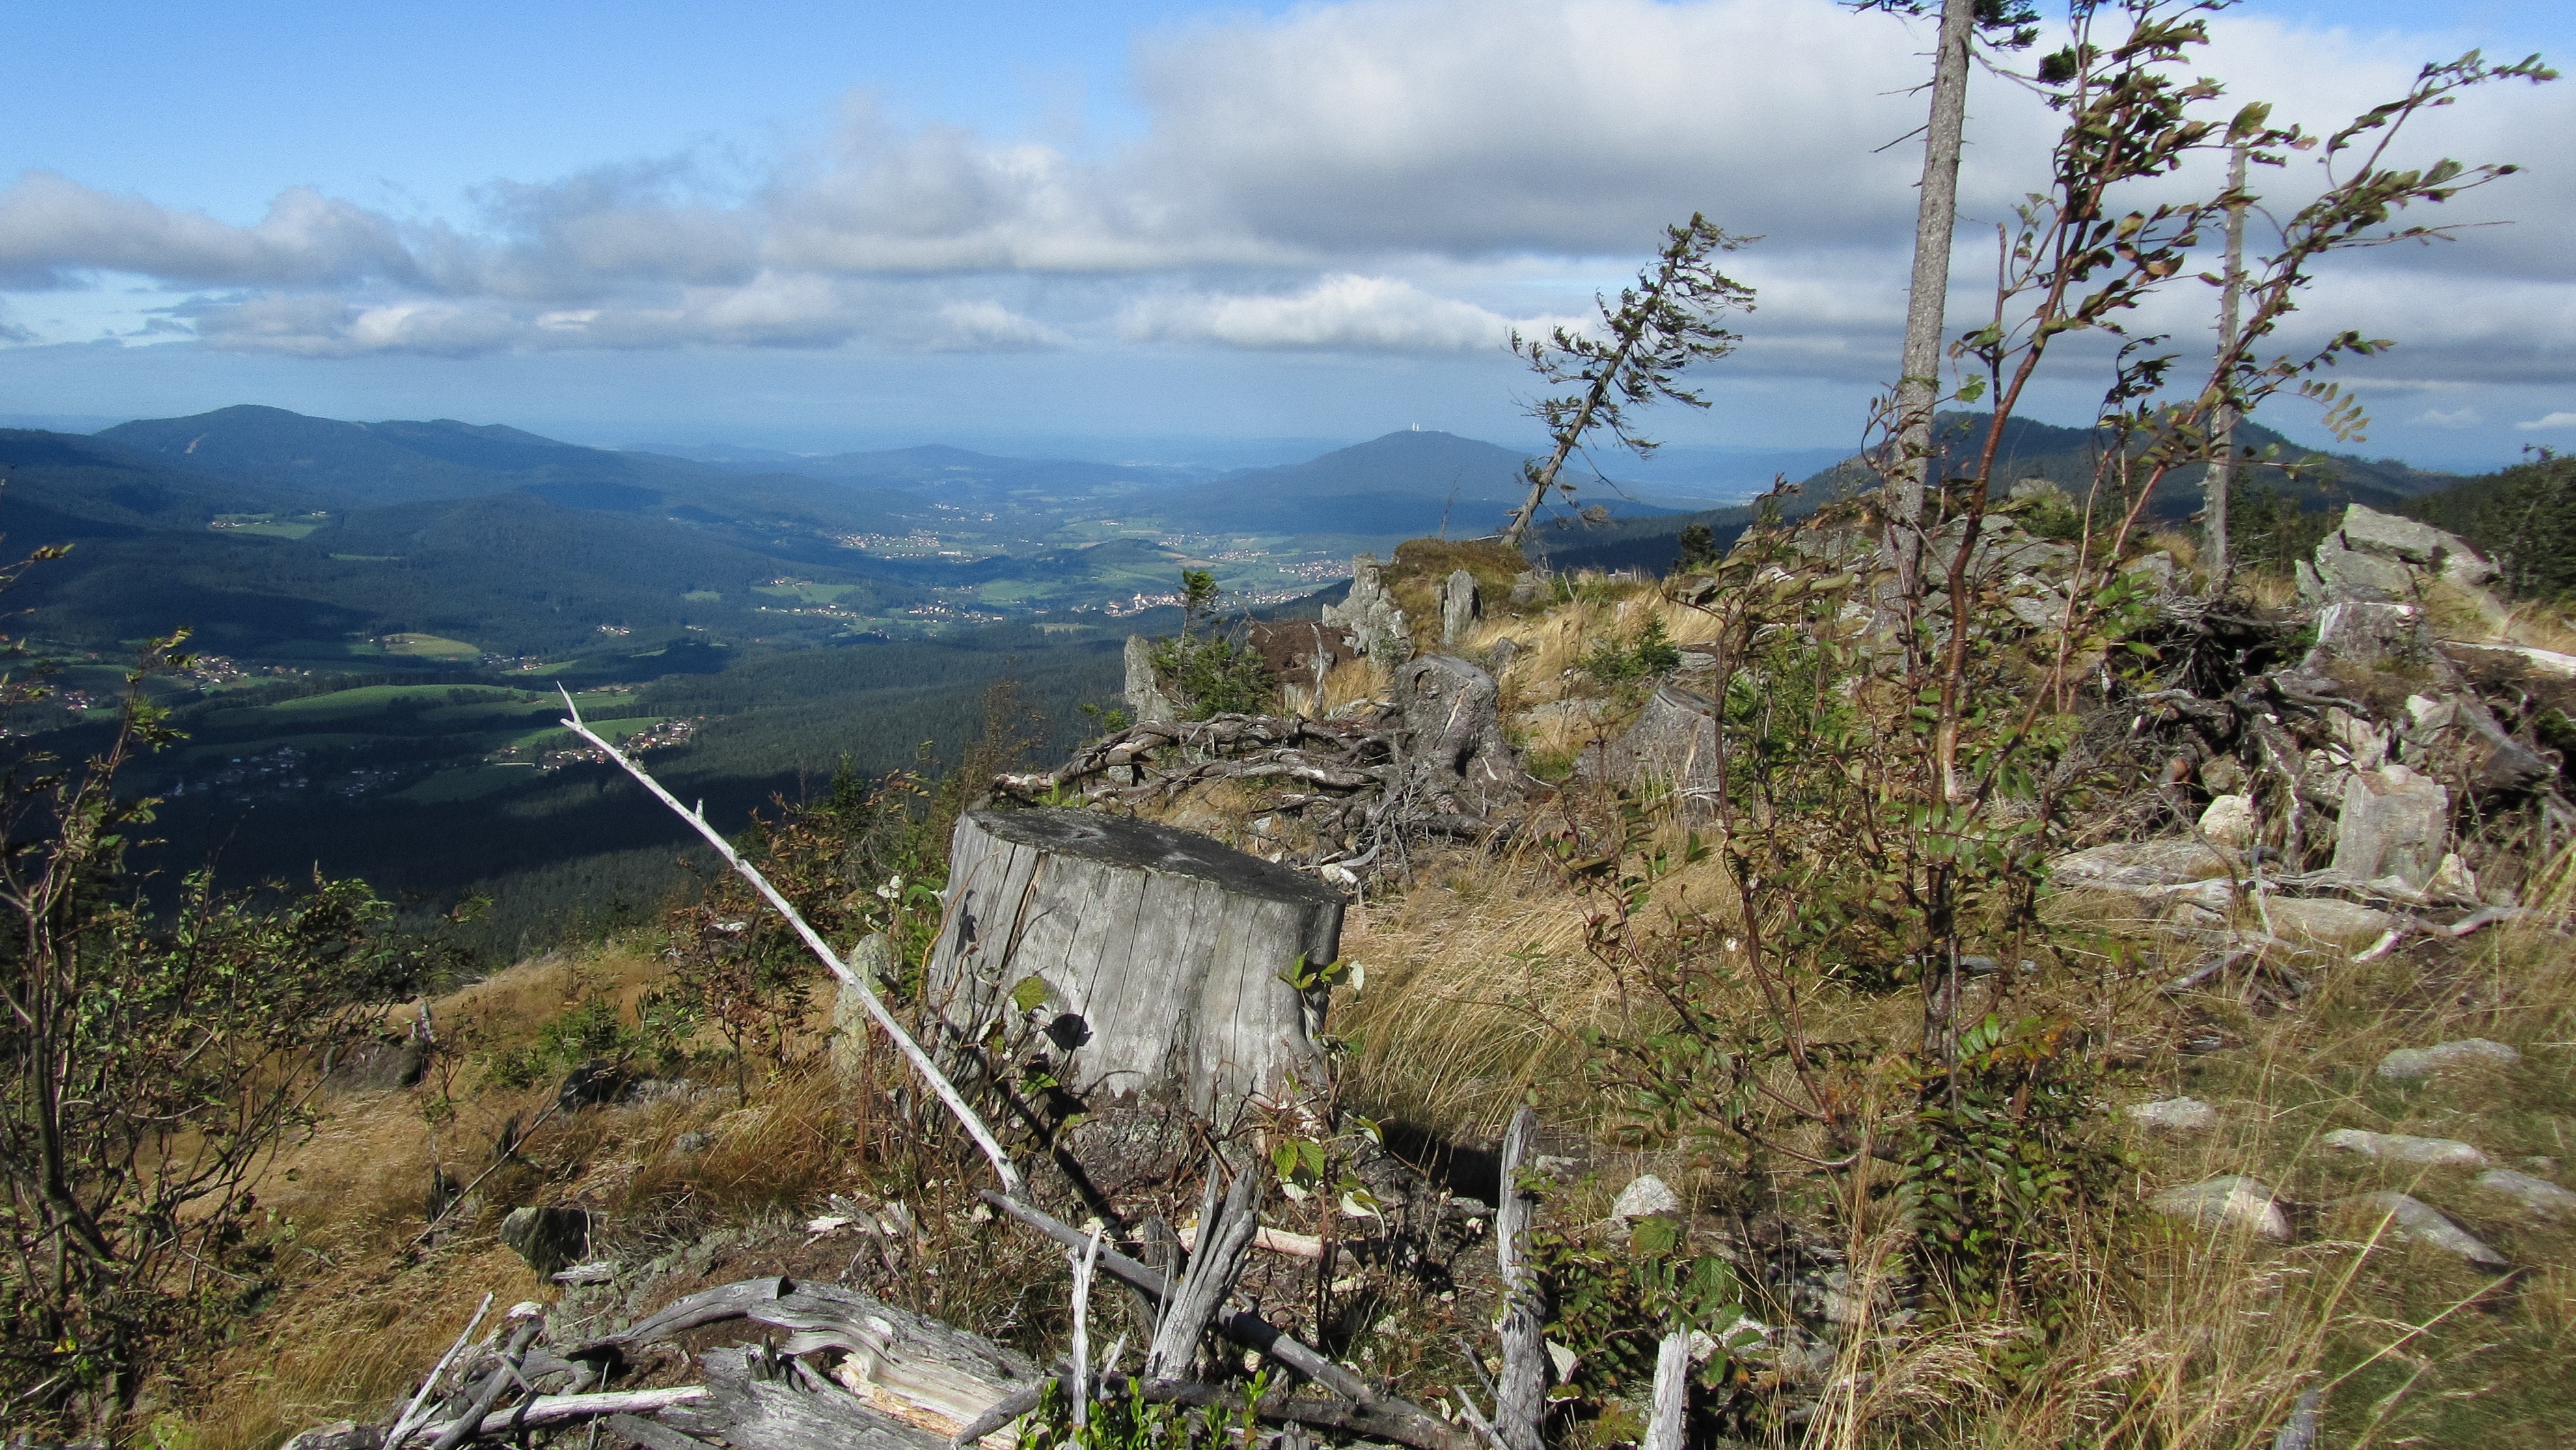
landscape, wilderness, walking, mountain, hiking, trail, adventure, mountain range, cliff, terrain, ridge, summit, geology, alps, plateau, landform, mountain pass, mountainous landforms, geological phenomenon, zwercheck, bayer forest